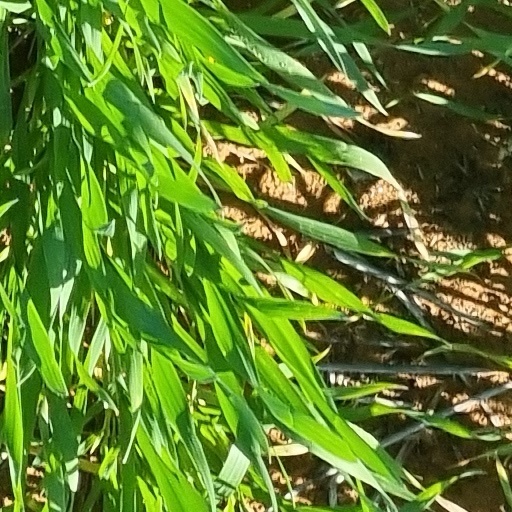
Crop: wheat